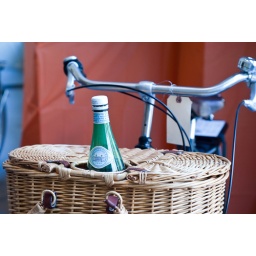
07572 Bottled water in Omafeit's front wicker basket